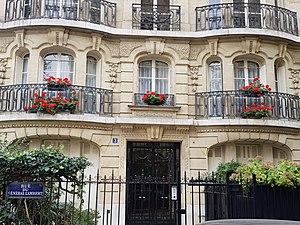
Immeuble du 3, rue du Général-Lambert, Paris 7e.
La rue du Général-Lambert est une rue du 7ᵉ arrondissement de Paris.